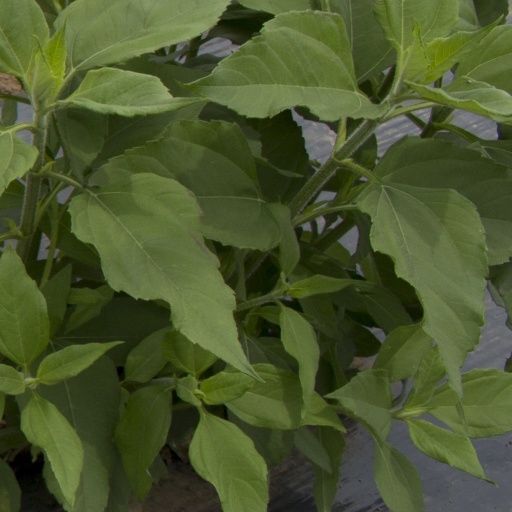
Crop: Jerusalem artichoke